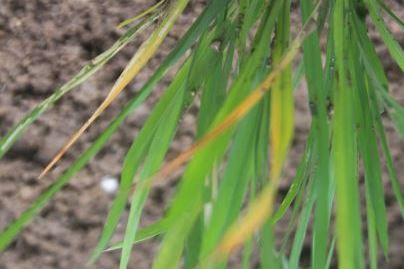
Disease: Tungro